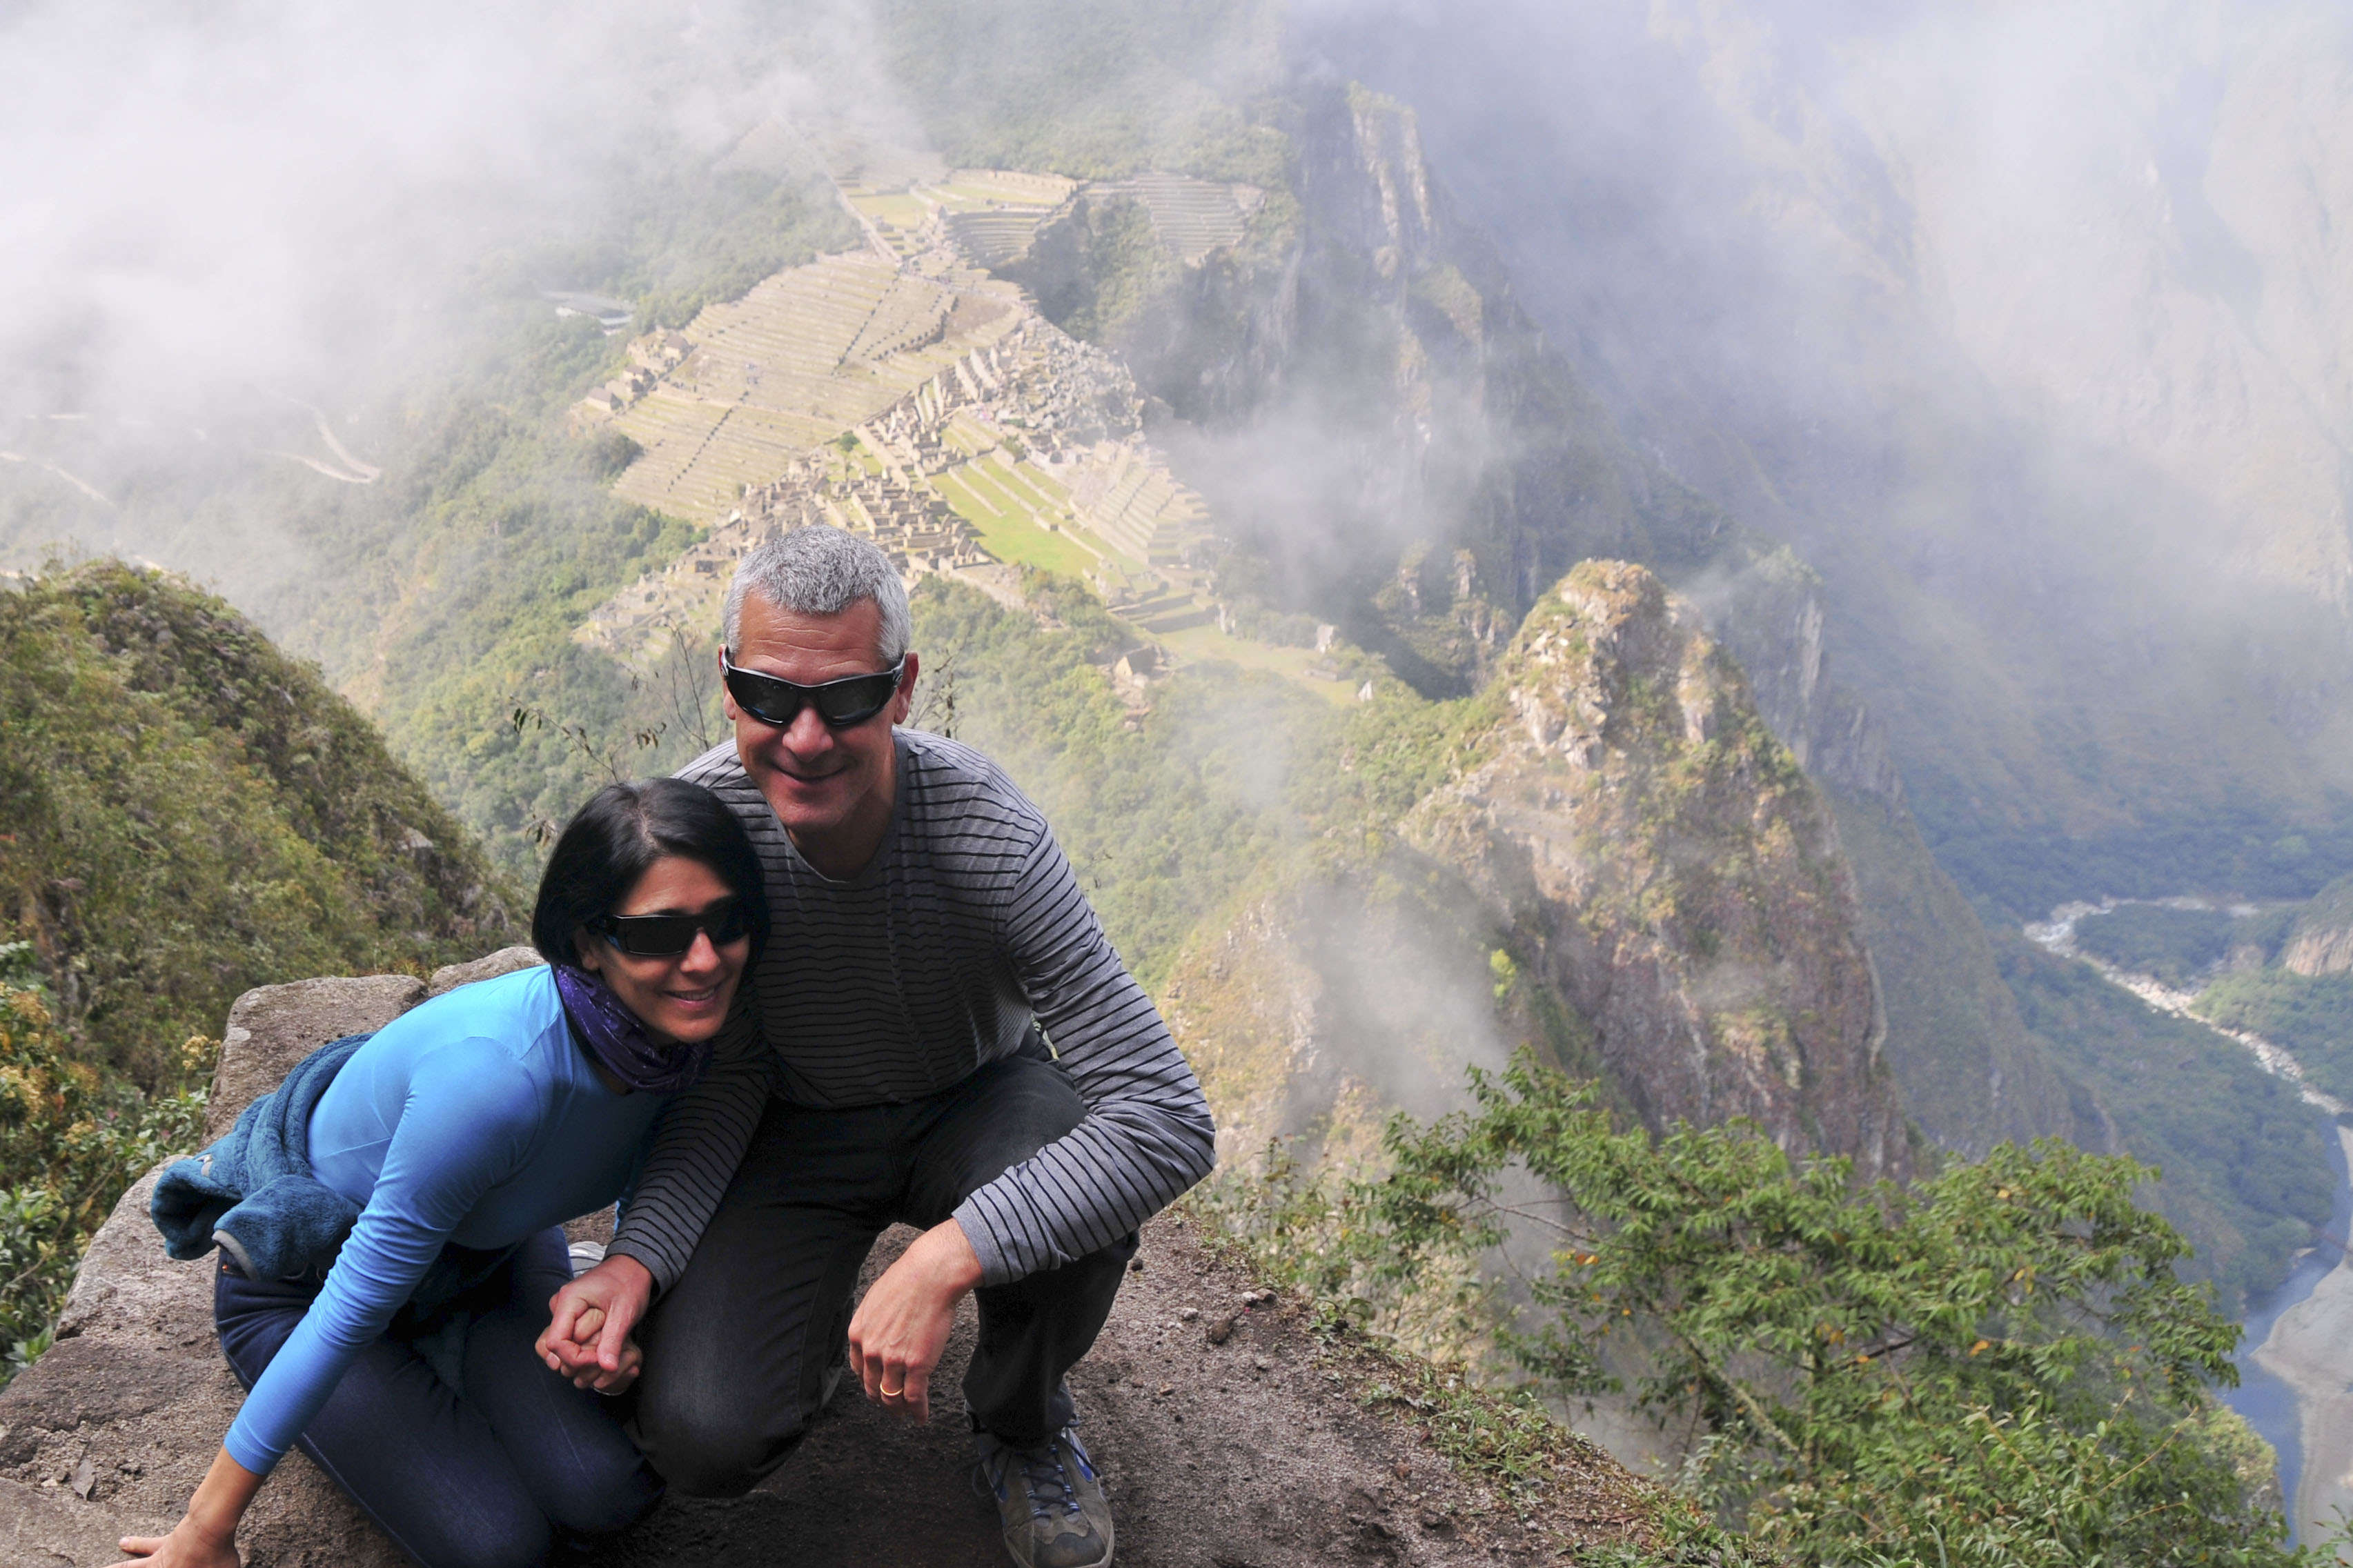
walking, mountain, hiking, adventure, mountain range, recreation, climbing, nikon, extreme sport, ridge, summit, peru, mountaineering, sports, backpacking, d300, outdoor recreation, mountainous landforms